Anos, Pyrénées-Atlantiques

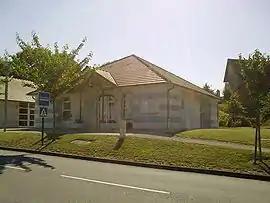
Town hall

Anos is a commune in the Pyrénées-Atlantiques department in the Nouvelle-Aquitaine region of southwestern France. It is part of the urban area ("aire d'attraction des villes") of Pau.